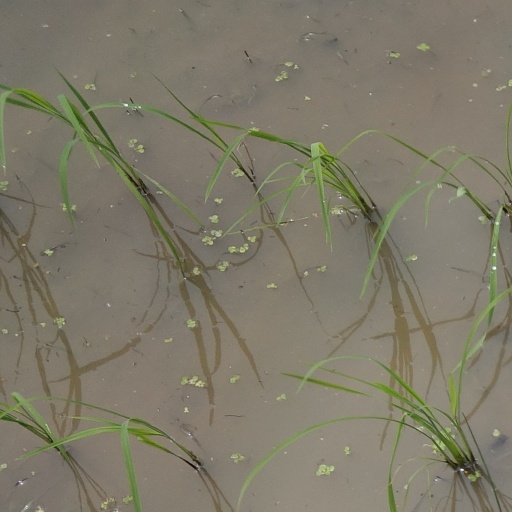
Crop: rice